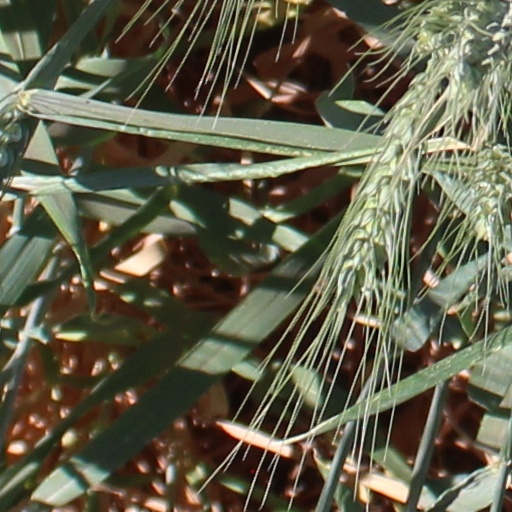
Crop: wheat